Kuşaklı (Sarissa)

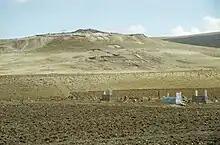

Kuşaklı (also known as "Šarišša, Kuşaklı-Sarissa") is an archaeological site in Turkey. During the ancient Hittite period, it was known as Sarissa. It is located 4 km ( miles) west of Başören village of Altınyayla district in Sivas Province, 60 km ( miles) south of Sivas city.